The Rape of Lucrece

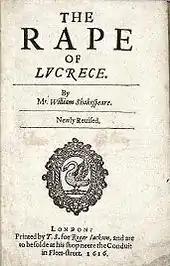
Title page of the sixth edition of "The Rape of Lucrece" (1616).

"The Rape of Lucrece" was entered into the Stationers' Register on 9 May 1594, and published later that year, in a quarto printed by Richard Field for the bookseller John Harrison ("the Elder"); Harrison sold the book from his shop at the sign of the White Greyhound in St. Paul's Churchyard. The title given on the title page was simply "Lucrece", though the running title throughout the volume, as well as the heading at the beginning of the text is "The Rape of Lucrece". Harrison's copyright was transferred to Roger Jackson in 1614; Jackson issued a sixth edition (O5) in 1616. Other octavo editions followed in 1624, 1632 and 1655. The poem went through eight editions before 1641.